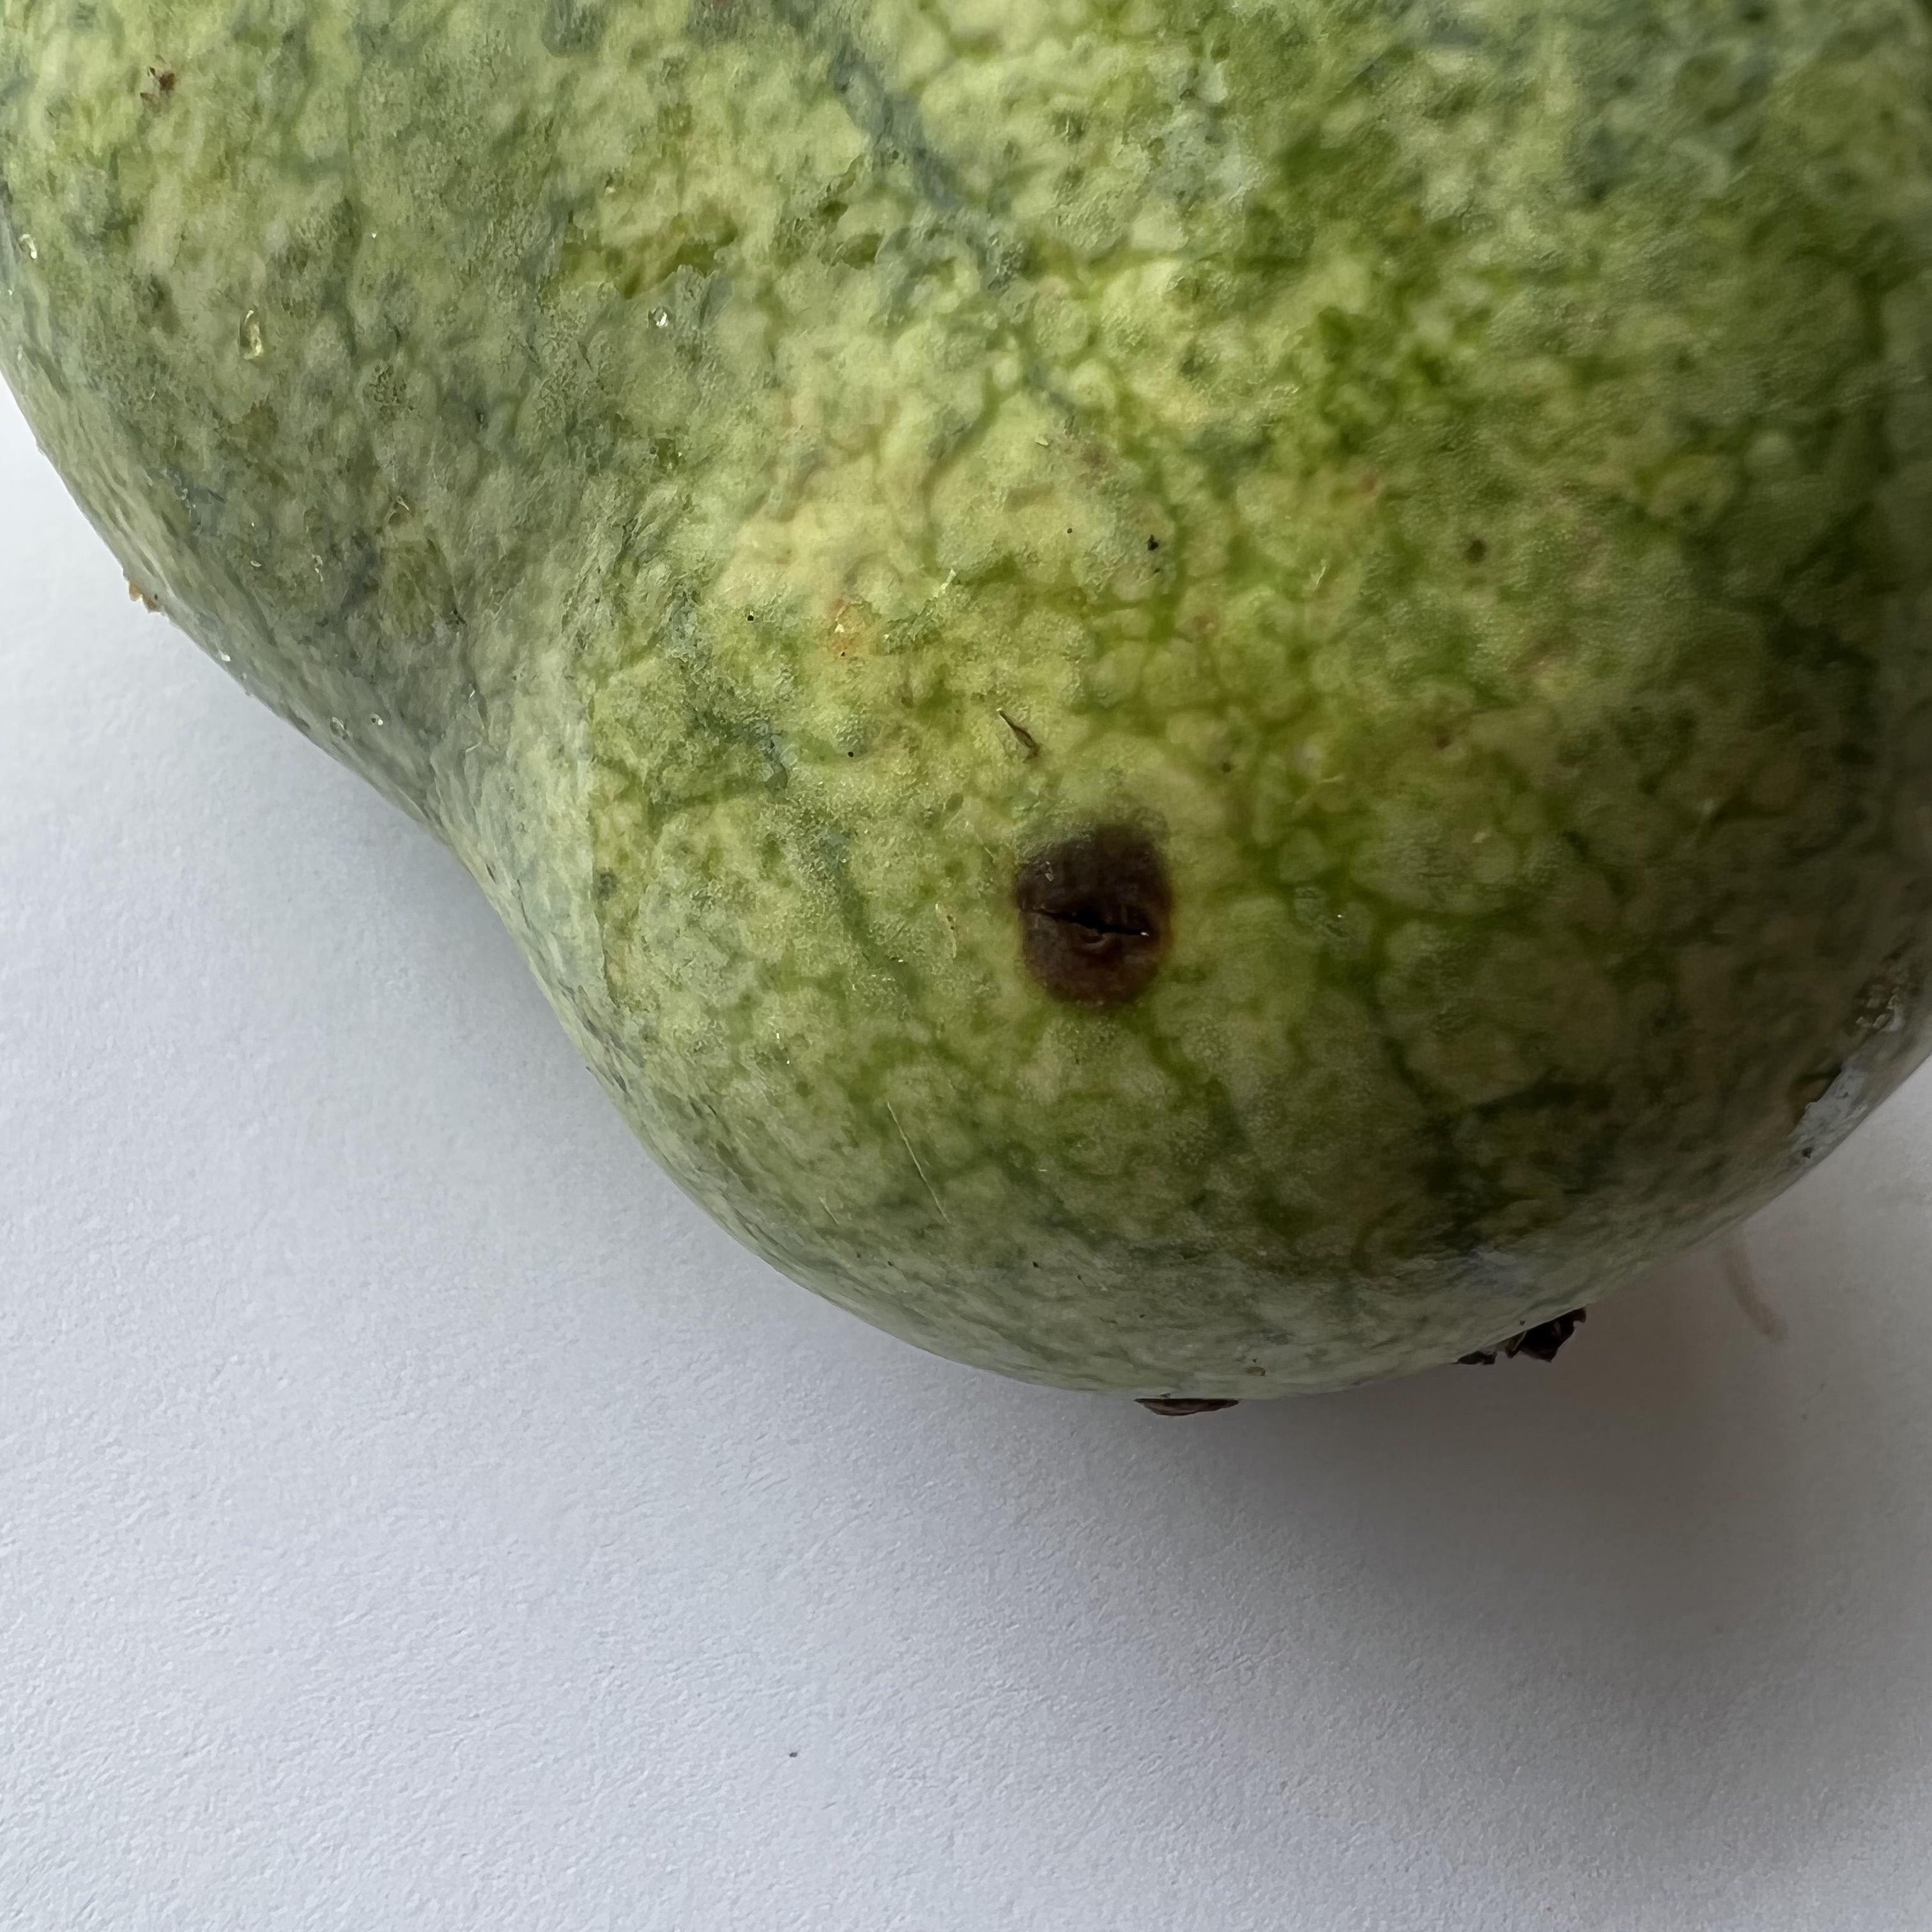
Label: Anthracnose